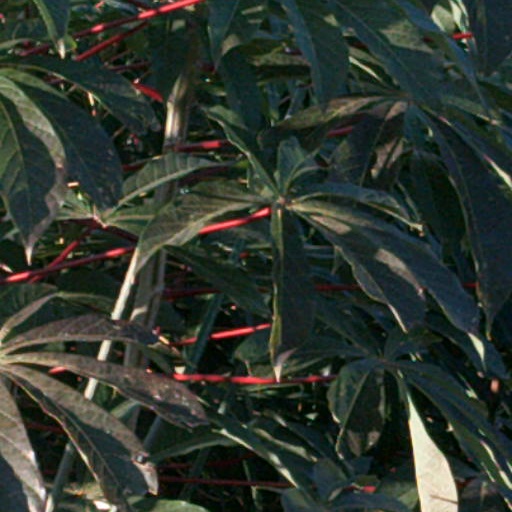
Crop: cassava